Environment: real
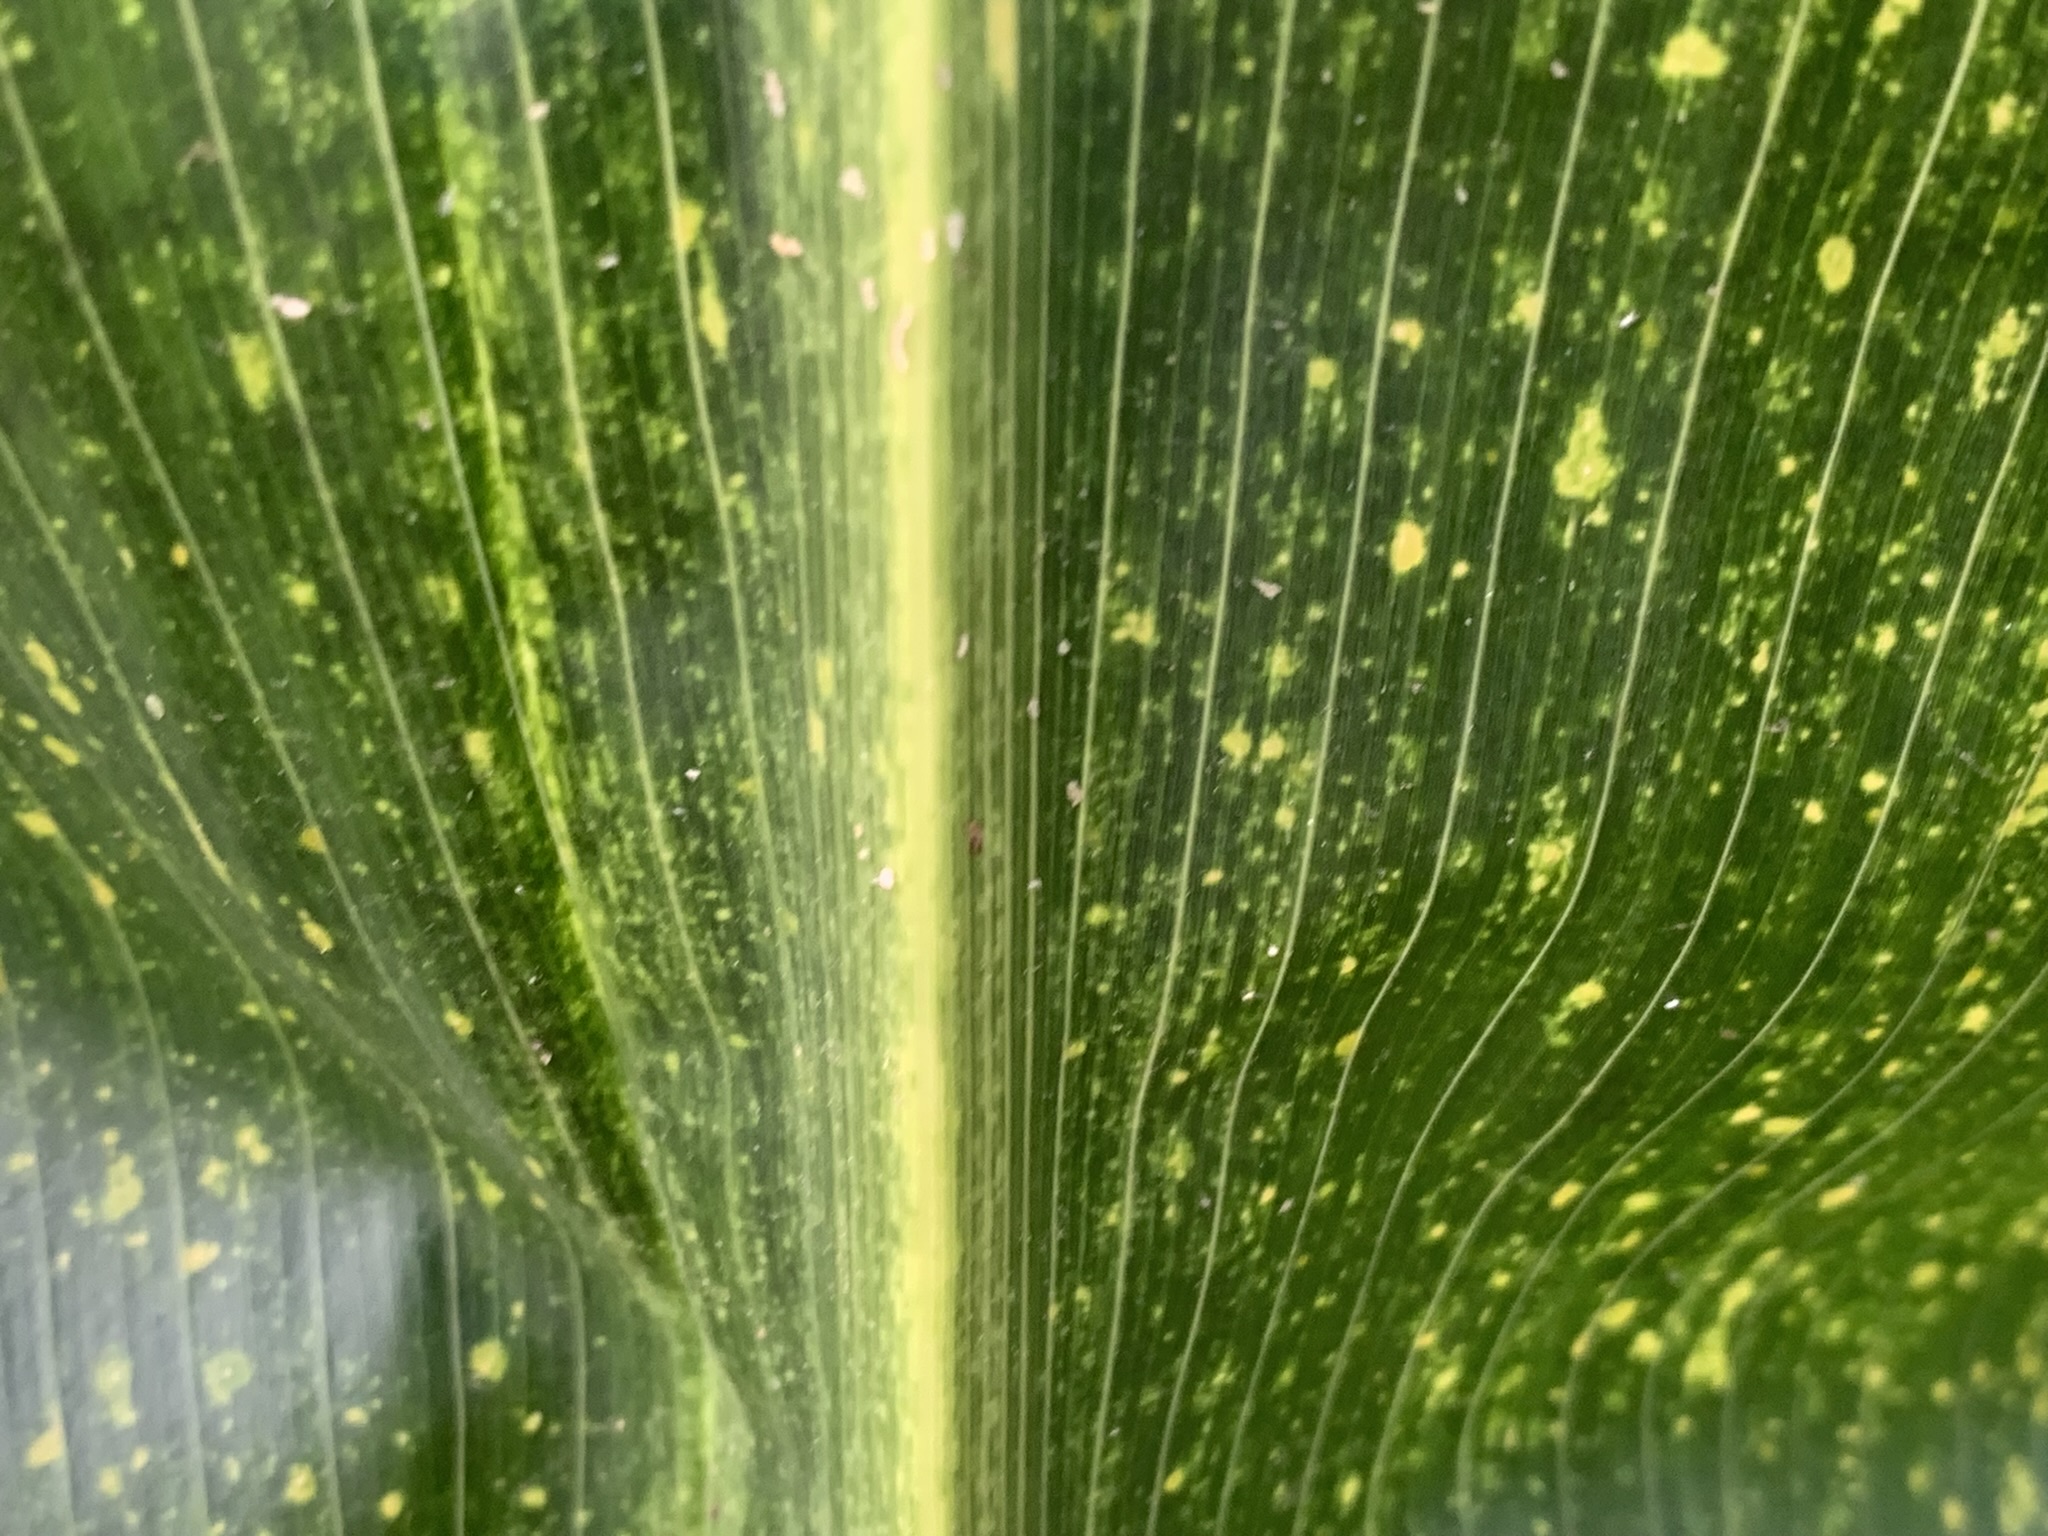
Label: lethal_necrosis